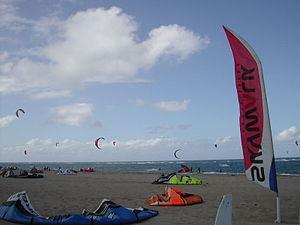
Cabarete [kabarété] est un village situé au bord de la côte nord-ouest en République dominicaine, dans la province de Puerto Plata. Il se trouve à environ 40 km de la ville de Puerto Plata, entre Sosua et San Ignacio de Sabaneta.